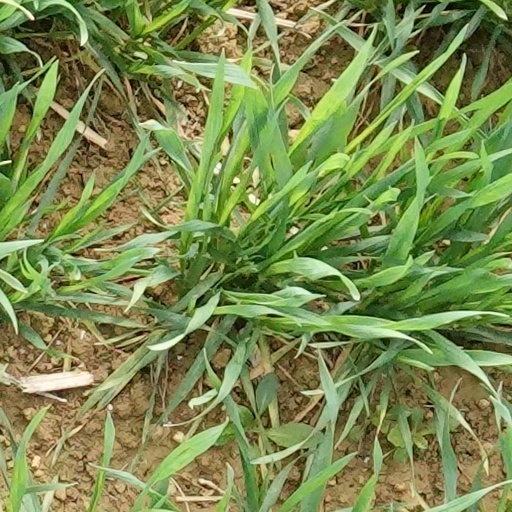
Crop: wheat